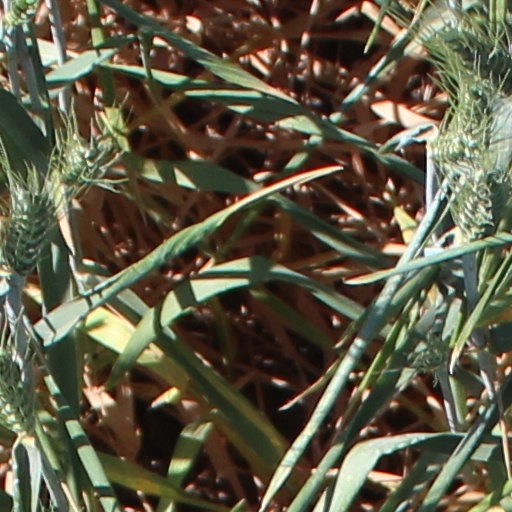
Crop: wheat